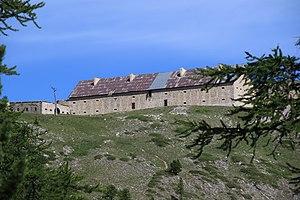
Vue sur le casernent de paix du fort de l'Olive
Le fort de l’Olive est un ouvrage fortifié situé au nord de la commune de Névache dans le département des Hautes-Alpes. Construit à la fin du XIXᵉ siècle, ce poste avancé de la place forte de Briançon devait assurer la surveillance du col de l'Échelle, du col des Acles et du col des Thures, contre d'éventuelles offensives italiennes.